Trade dollar

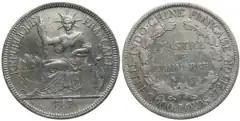
French Indochina Piastre 1887

To control the money supply in French Indochina in 1885, the French introduced a new silver Piastre de commerce and associated subsidiary coinage throughout the entire Indo-Chinese colonies in order to increase monetary stability. The piastre was initially equivalent to the Mexican peso. The piastre was therefore a direct lineal descendant of the Spanish pieces of eight that had been brought to the Orient from Mexico on the Manila Galleons. It was initially on a silver standard of 1 piastre = 24.4935 grams pure silver. This was reduced to 24.3 grams in 1895.